Watchclock

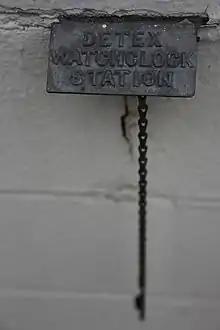
A watchclock station with key hanging on a chain

A watchclock is a mechanical clock used by security guards as part of their guard tour patrol system which require regular patrols. The most commonly used form was the mechanical clock systems that required a key for manual punching of a number to a strip of paper inside with the time pre-printed on it. Recently, electronic systems have increased in popularity due to their light weight, ease of use, and downloadable logging capabilities.